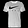
Label: T - shirt / top